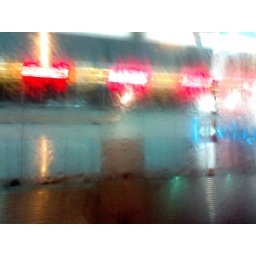
Neon lights thru the bus windows in a rainy nite